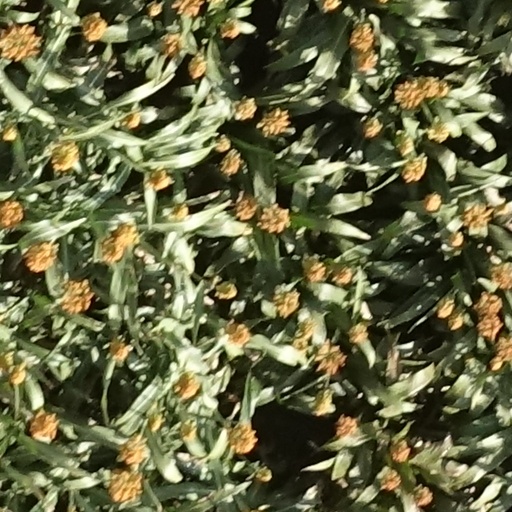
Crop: sorghum